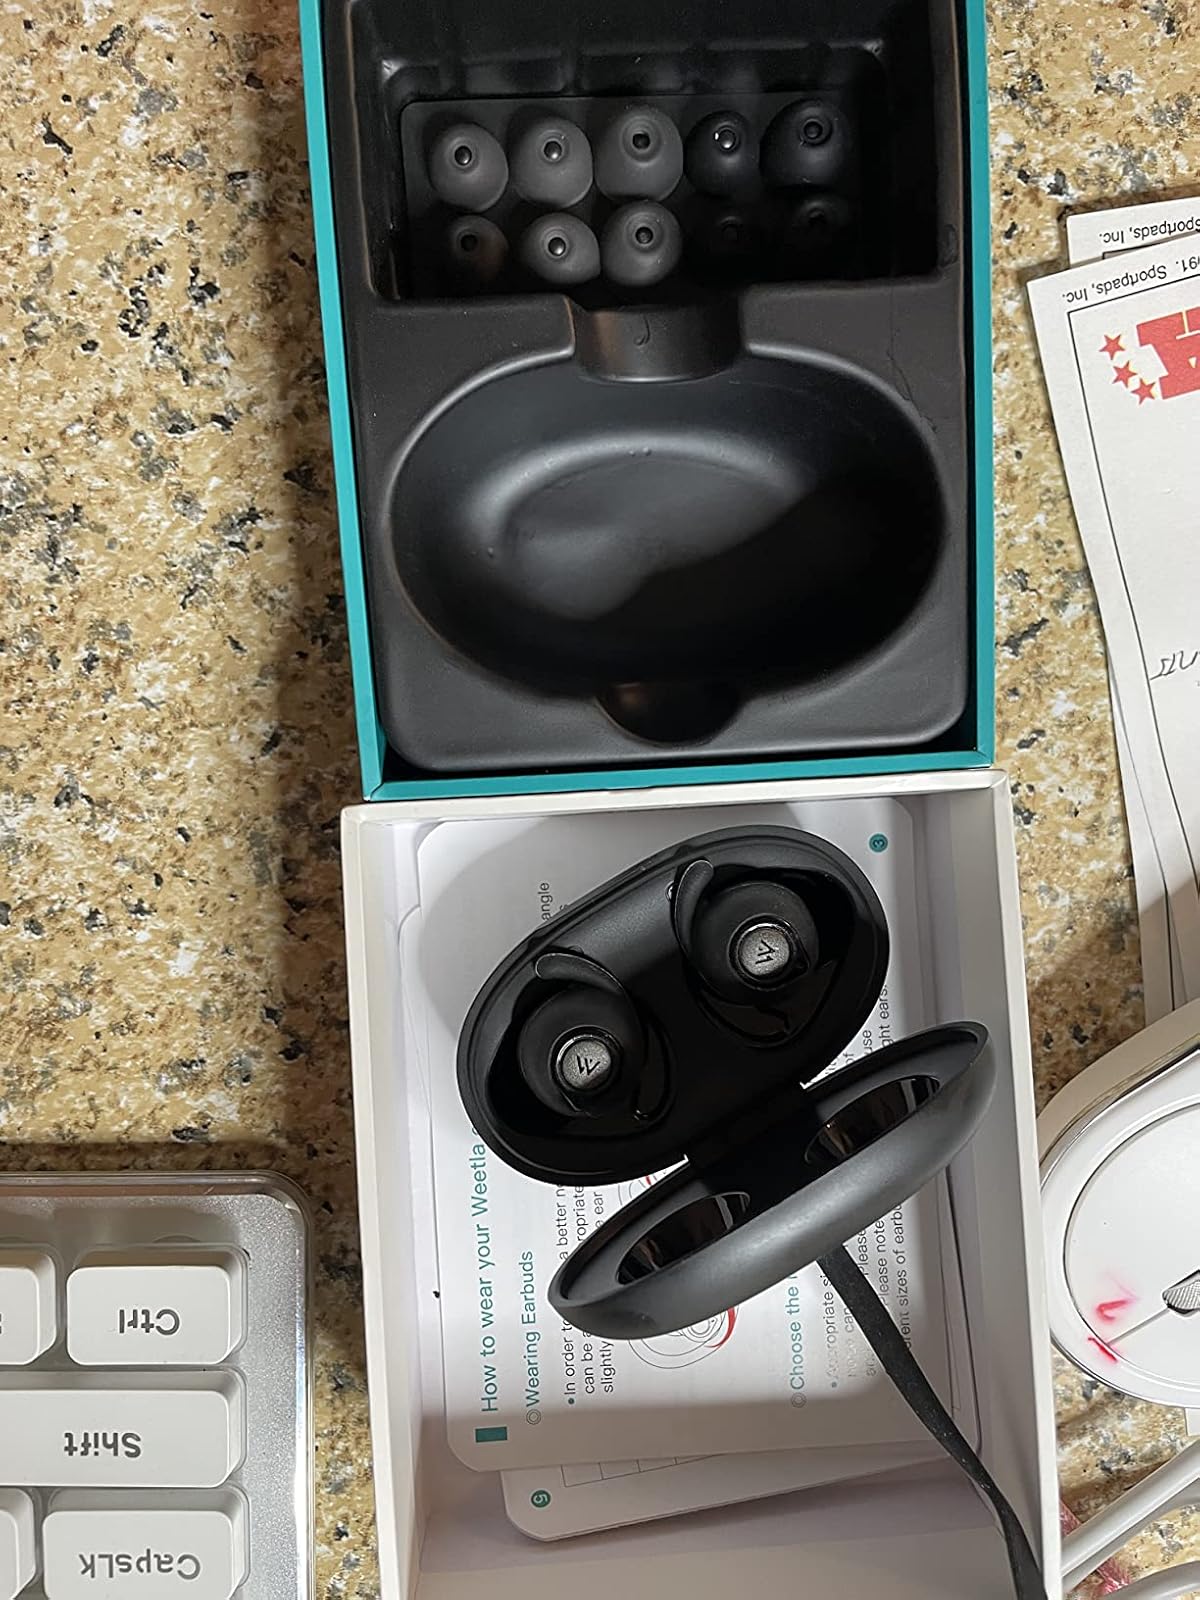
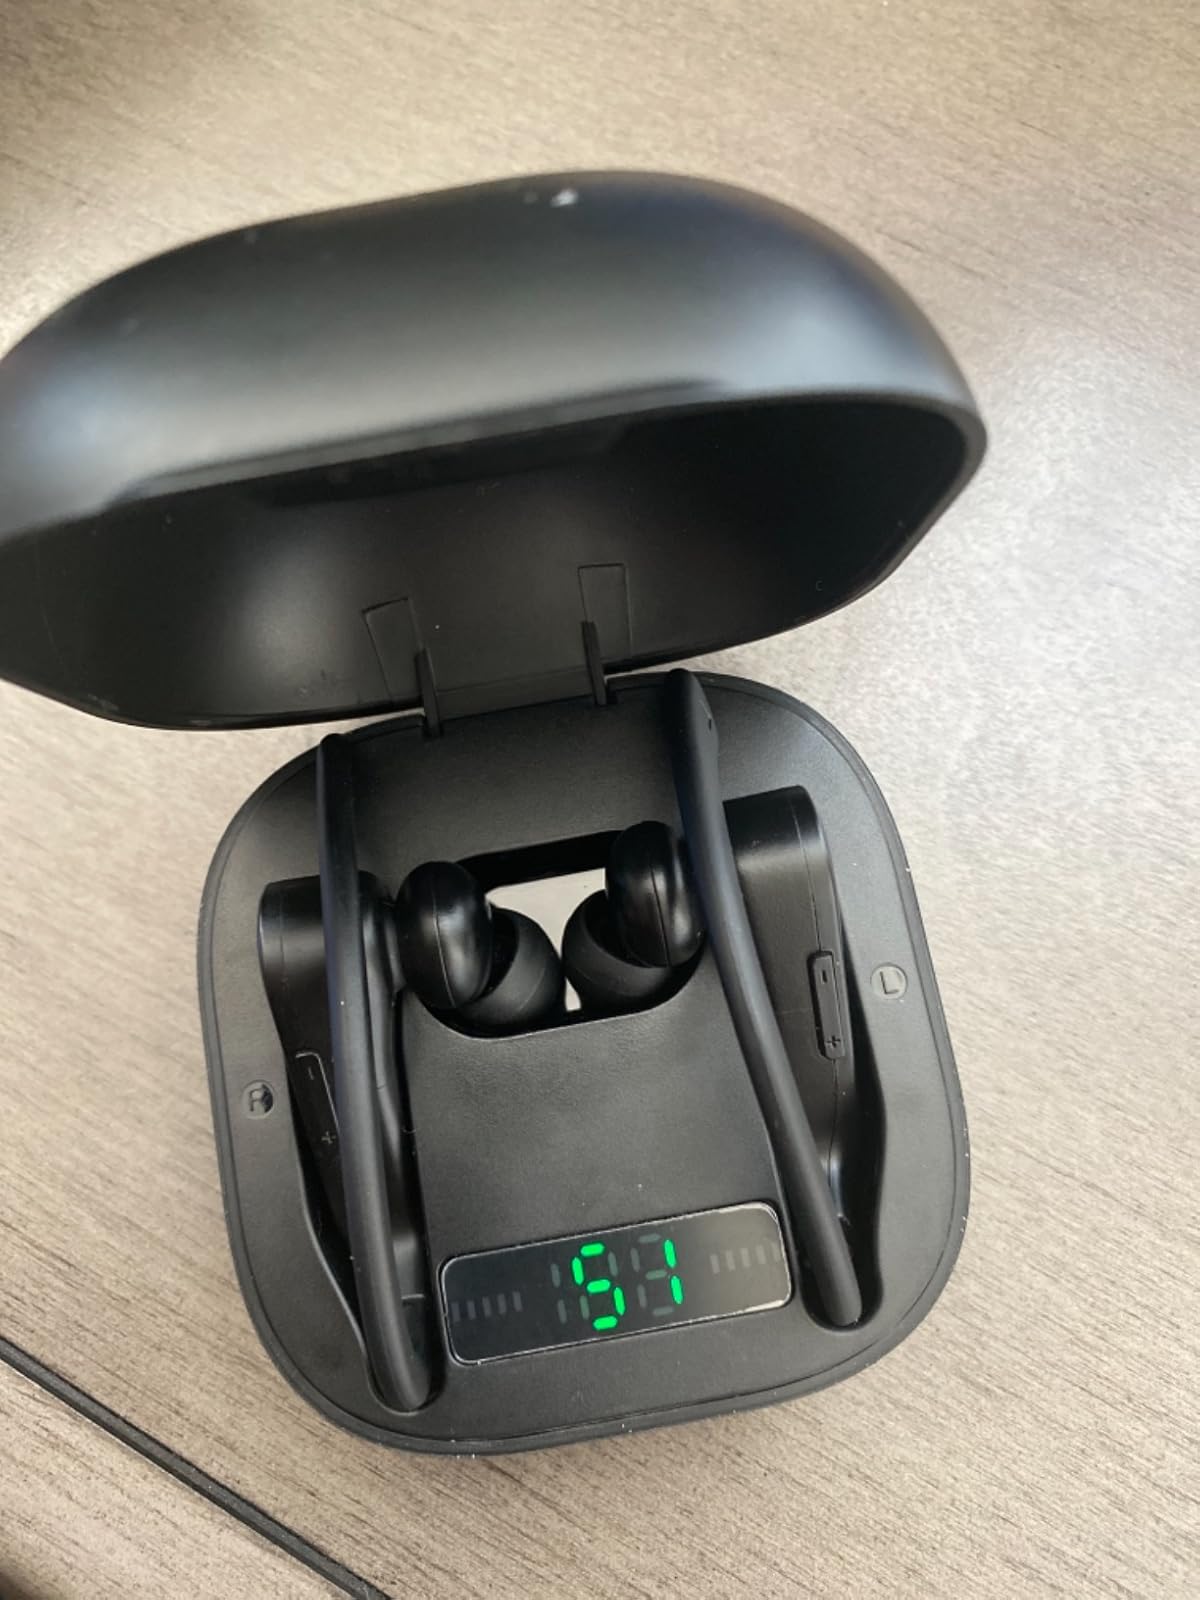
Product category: earbuds
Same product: no